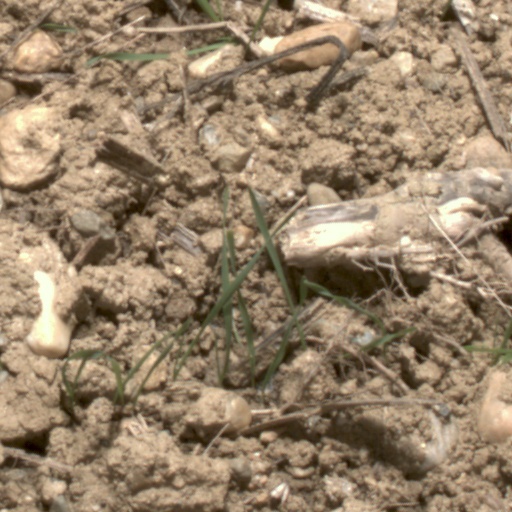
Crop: wheat